The Hudson Reporter

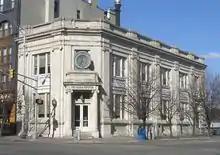
The building on the corner of 14th Street and Washington Street in Hoboken, that housed the "Reporter" from 1995 to June 2016

After both offices lost power during Hurricane Sandy in October/November 2012, the staff worked out of Palisades Medical Center.